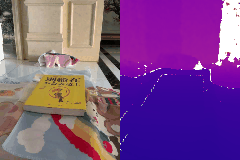
Label: book